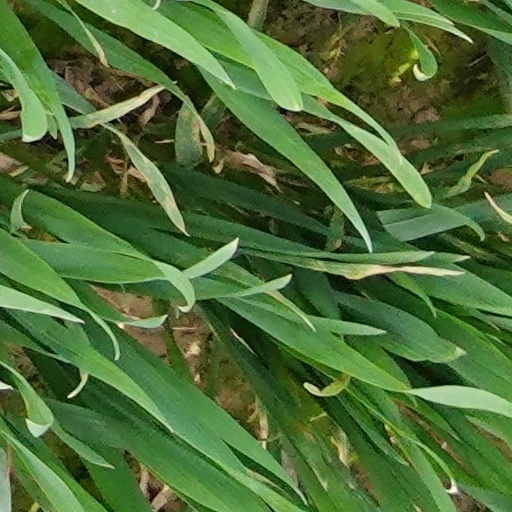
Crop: wheat